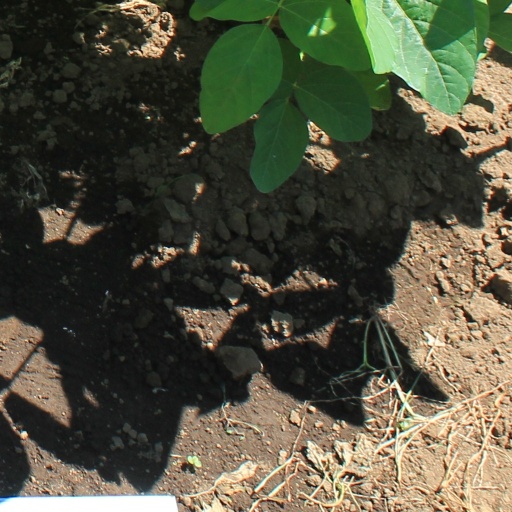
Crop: soybean